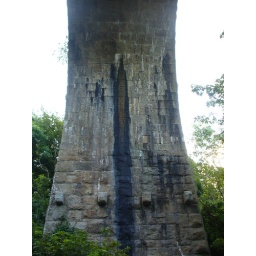
The black patters are caused by water draining through the bridge's drainage system.